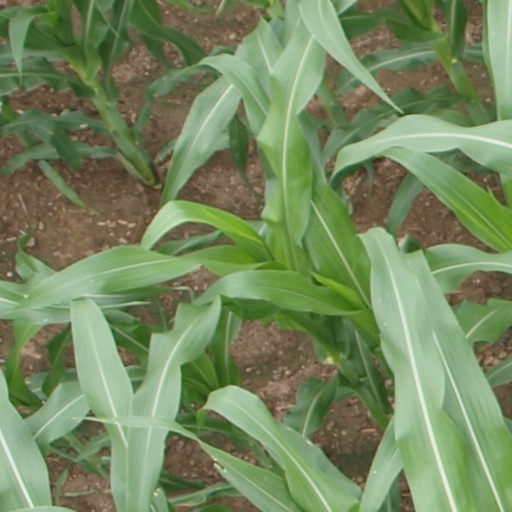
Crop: maize; corn